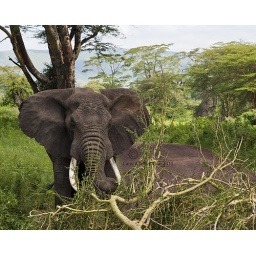
This elephant managed to drop his morning snack, a tree in the middle of the road